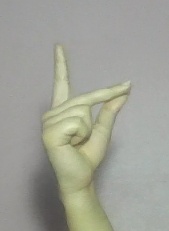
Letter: ta